Ballabhgarh railway station

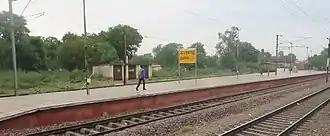
Ballabhgarhrailway station

Ballabhgarh is part of the Delhi Suburban Railway and is served by EMU trains.